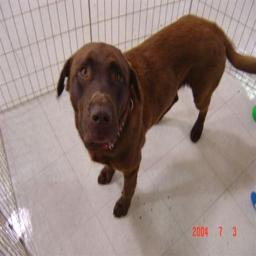
Animal: dogs